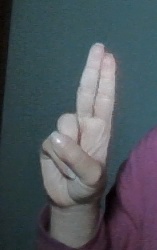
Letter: taa